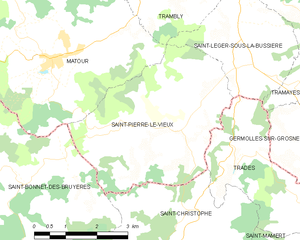
Carte des communes françaises